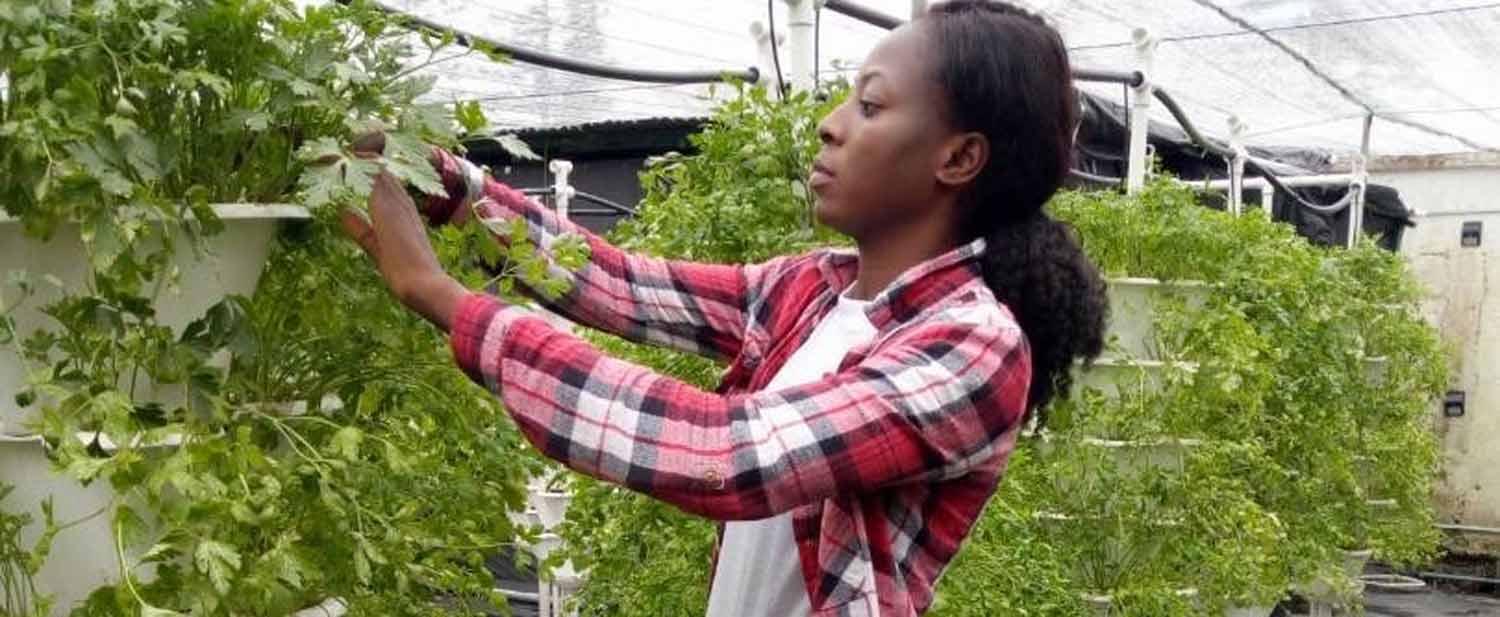
Mimea ambayo imepandwa kwenye vikasha vikubwa vyeupe vimestawi na kunawiri. Huu ni mfumo wa kilimo wa kisasa ujulikanao kama [cs]hidroponiki[cs]. Mfumo huu hauitaji mchanga bali maji yenye virutubishio.